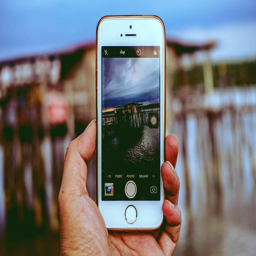
taking picture of the landscape .